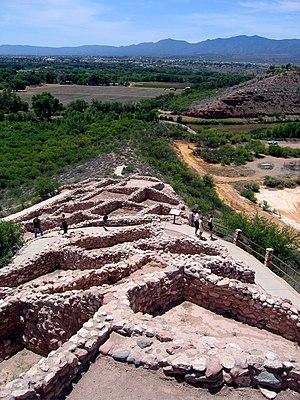
Le Tuzigoot National Monument est un site de 20 hectares constitué de maisons indiennes de deux ou trois étages. Il est situé sur le sommet d'une corniche en calcaire et en grès, dans le centre-nord de l'Arizona, 35 mètres au-dessus du lit de la Verde River.